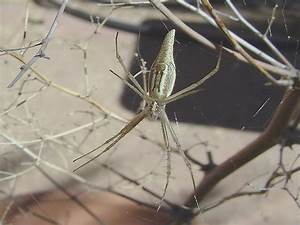
Label: ragno